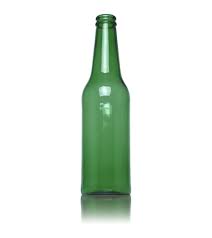
Waste category: glass